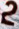
Number: 2